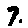
Label: 7